William Henry Withrow

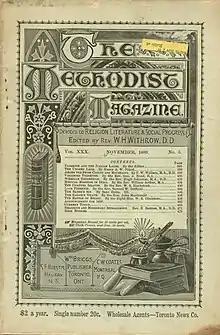
The "Methodist Magazine" which Withrow edited for many years

Withrow was the author of "The catacombs of Rome and their testimony relative to primitive Christianity" (1874), "History of the Dominion of Canada" and "Our Own Country: Picturesque and Descriptive". He is also author of a number of smaller volumes, among which are "Valeria, the Martyr of the Catacombs : A Tale of Early Christian Life in Rome", "Neville Trueman, the Pioneer Preacher", "The King's Messenger", and "The Romance of Missions".